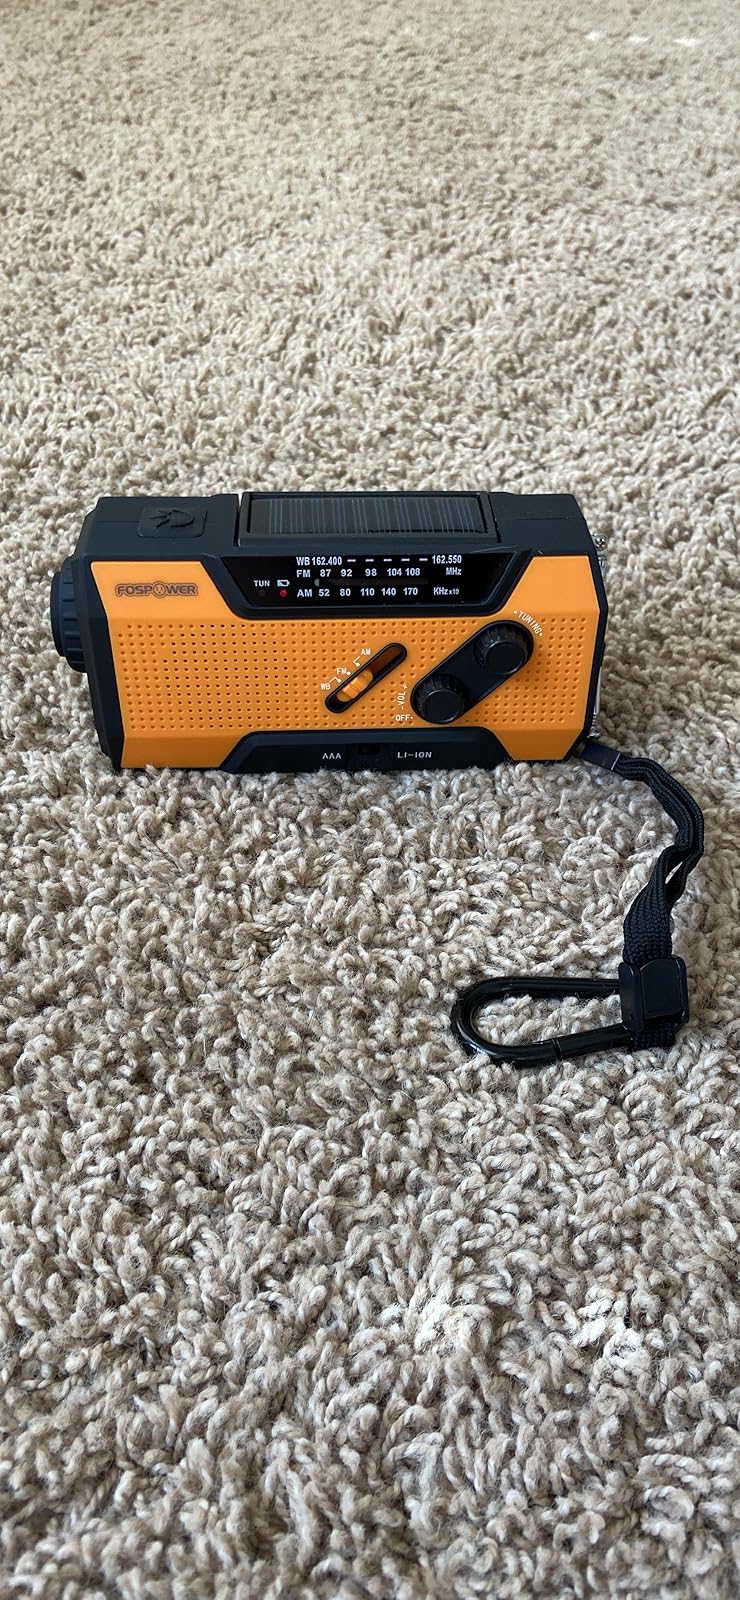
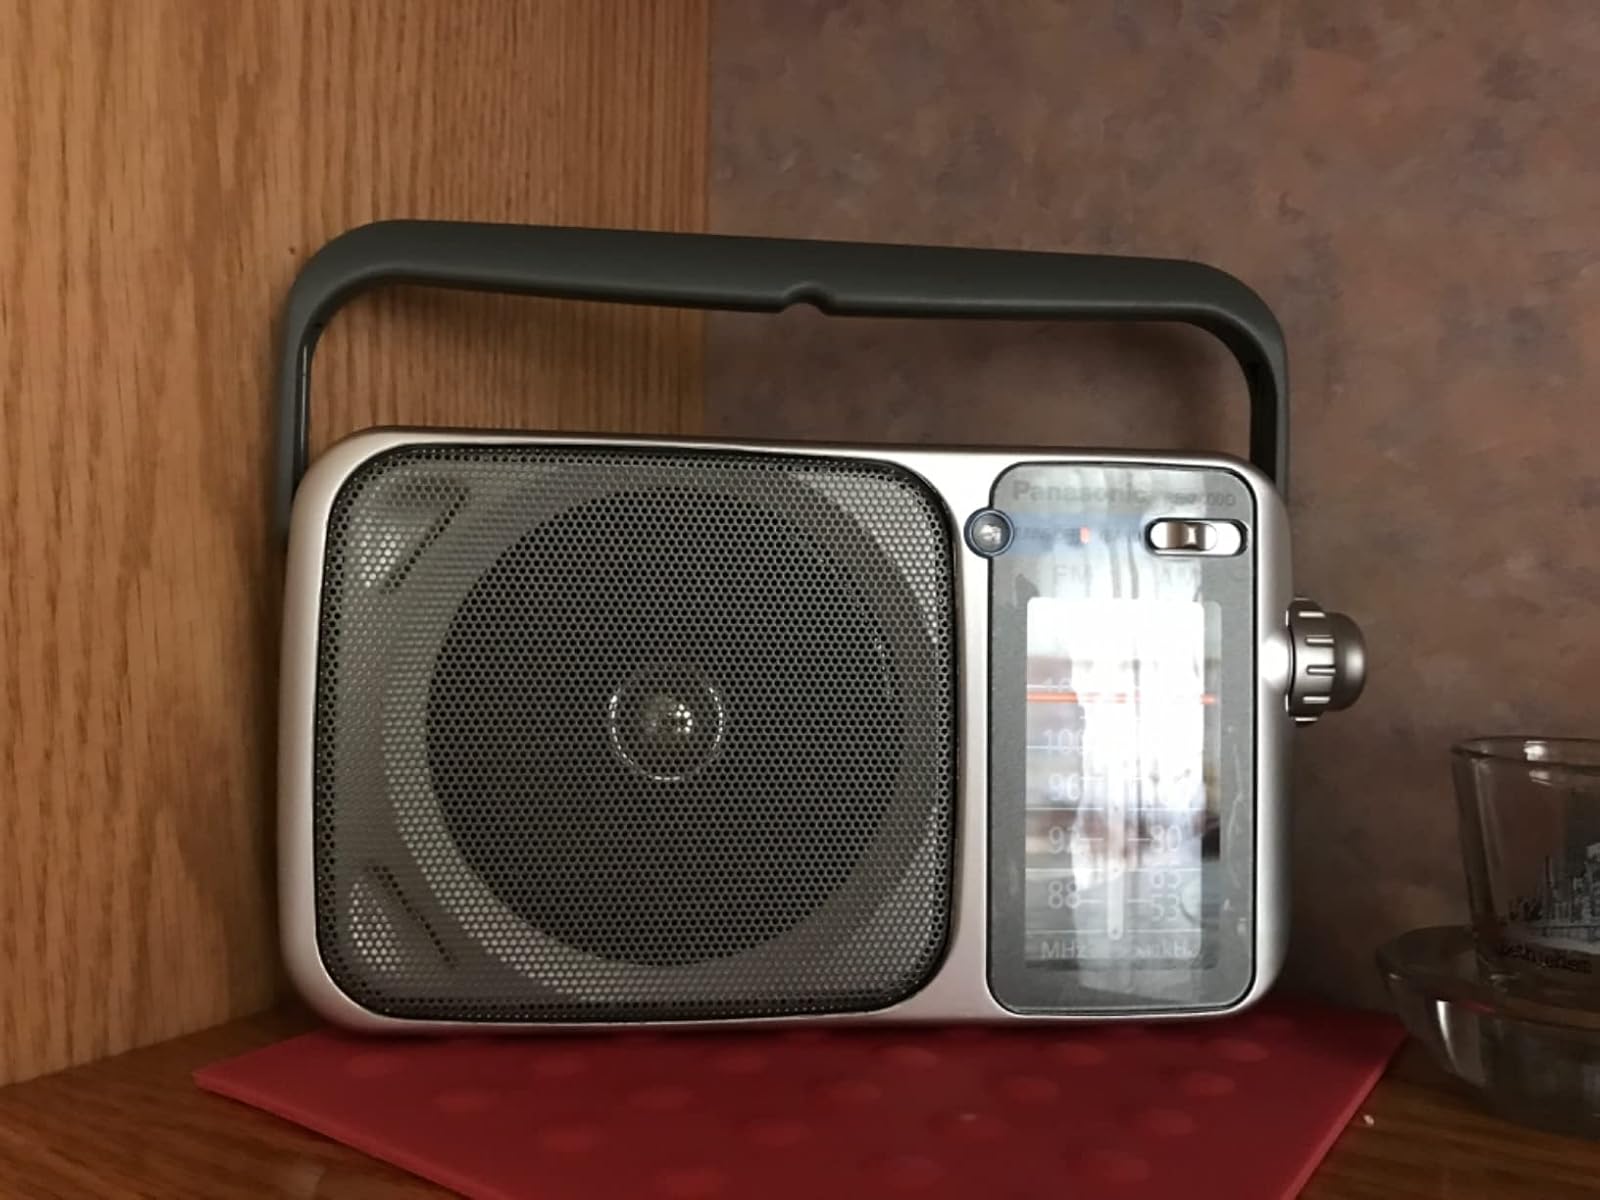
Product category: radio
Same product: no